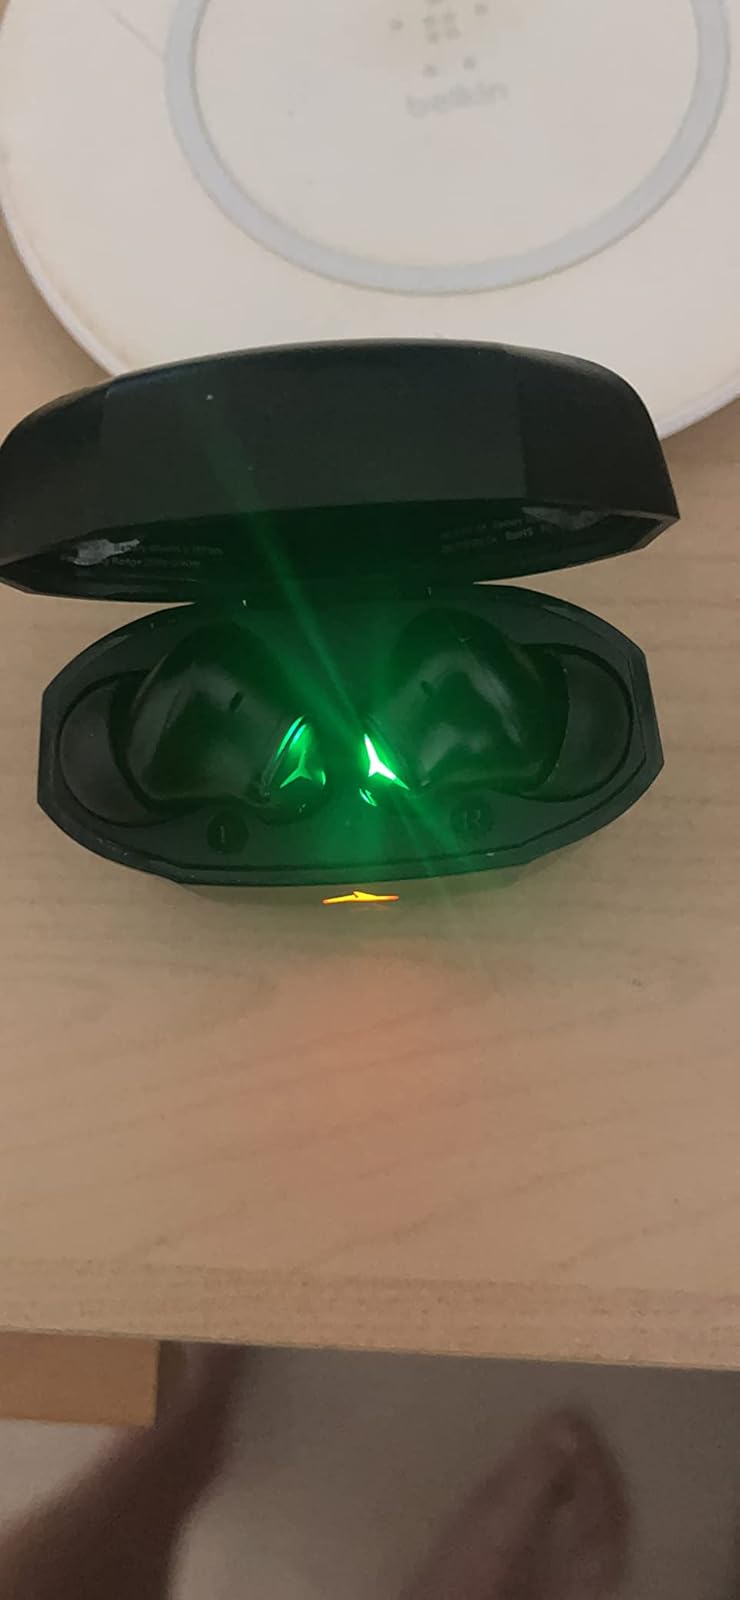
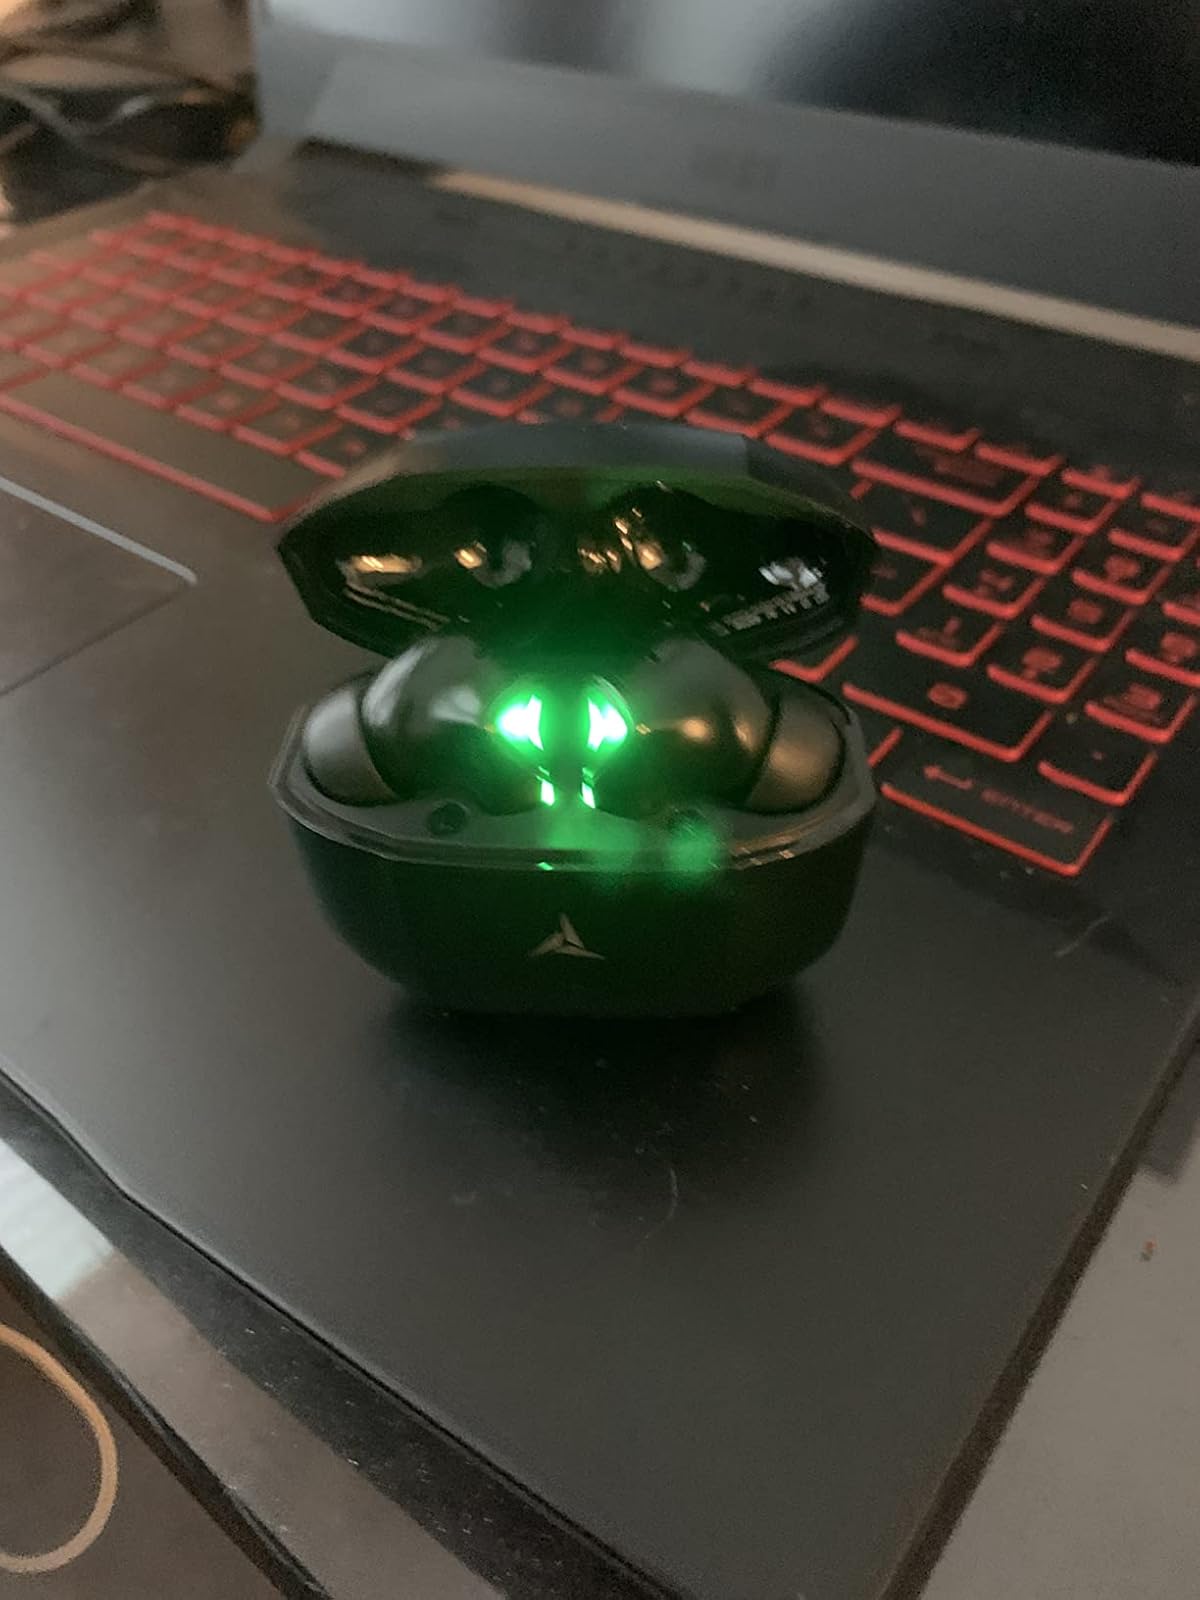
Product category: earbuds
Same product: yes